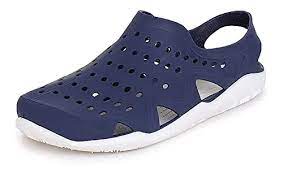
Label: Clog